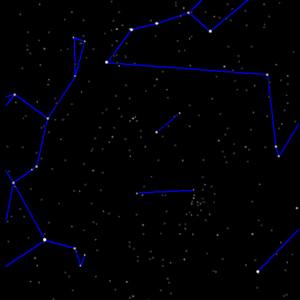
Jagthundene
Animation af Jagthundenes placering
Jagthundene er et stjernebillede på den nordlige himmelkugle.